India–Pakistan cricket rivalry

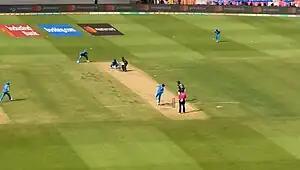

In January 2023, ACC confirmed the teams and groups of the Asia Cup, with both India and Pakistan taking part.